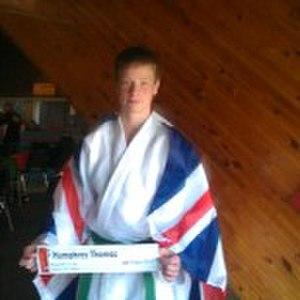
Concurrent: Thomas Humphrey Âge: moins de 17 ans Poids: Under66kg